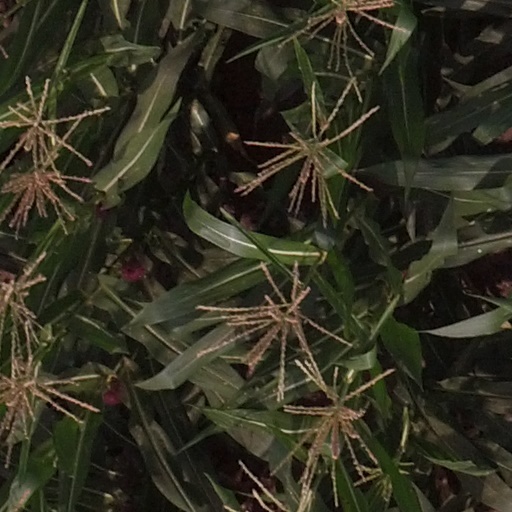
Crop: maize; corn